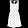
Label: Dress